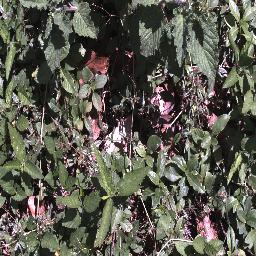
Label: negative